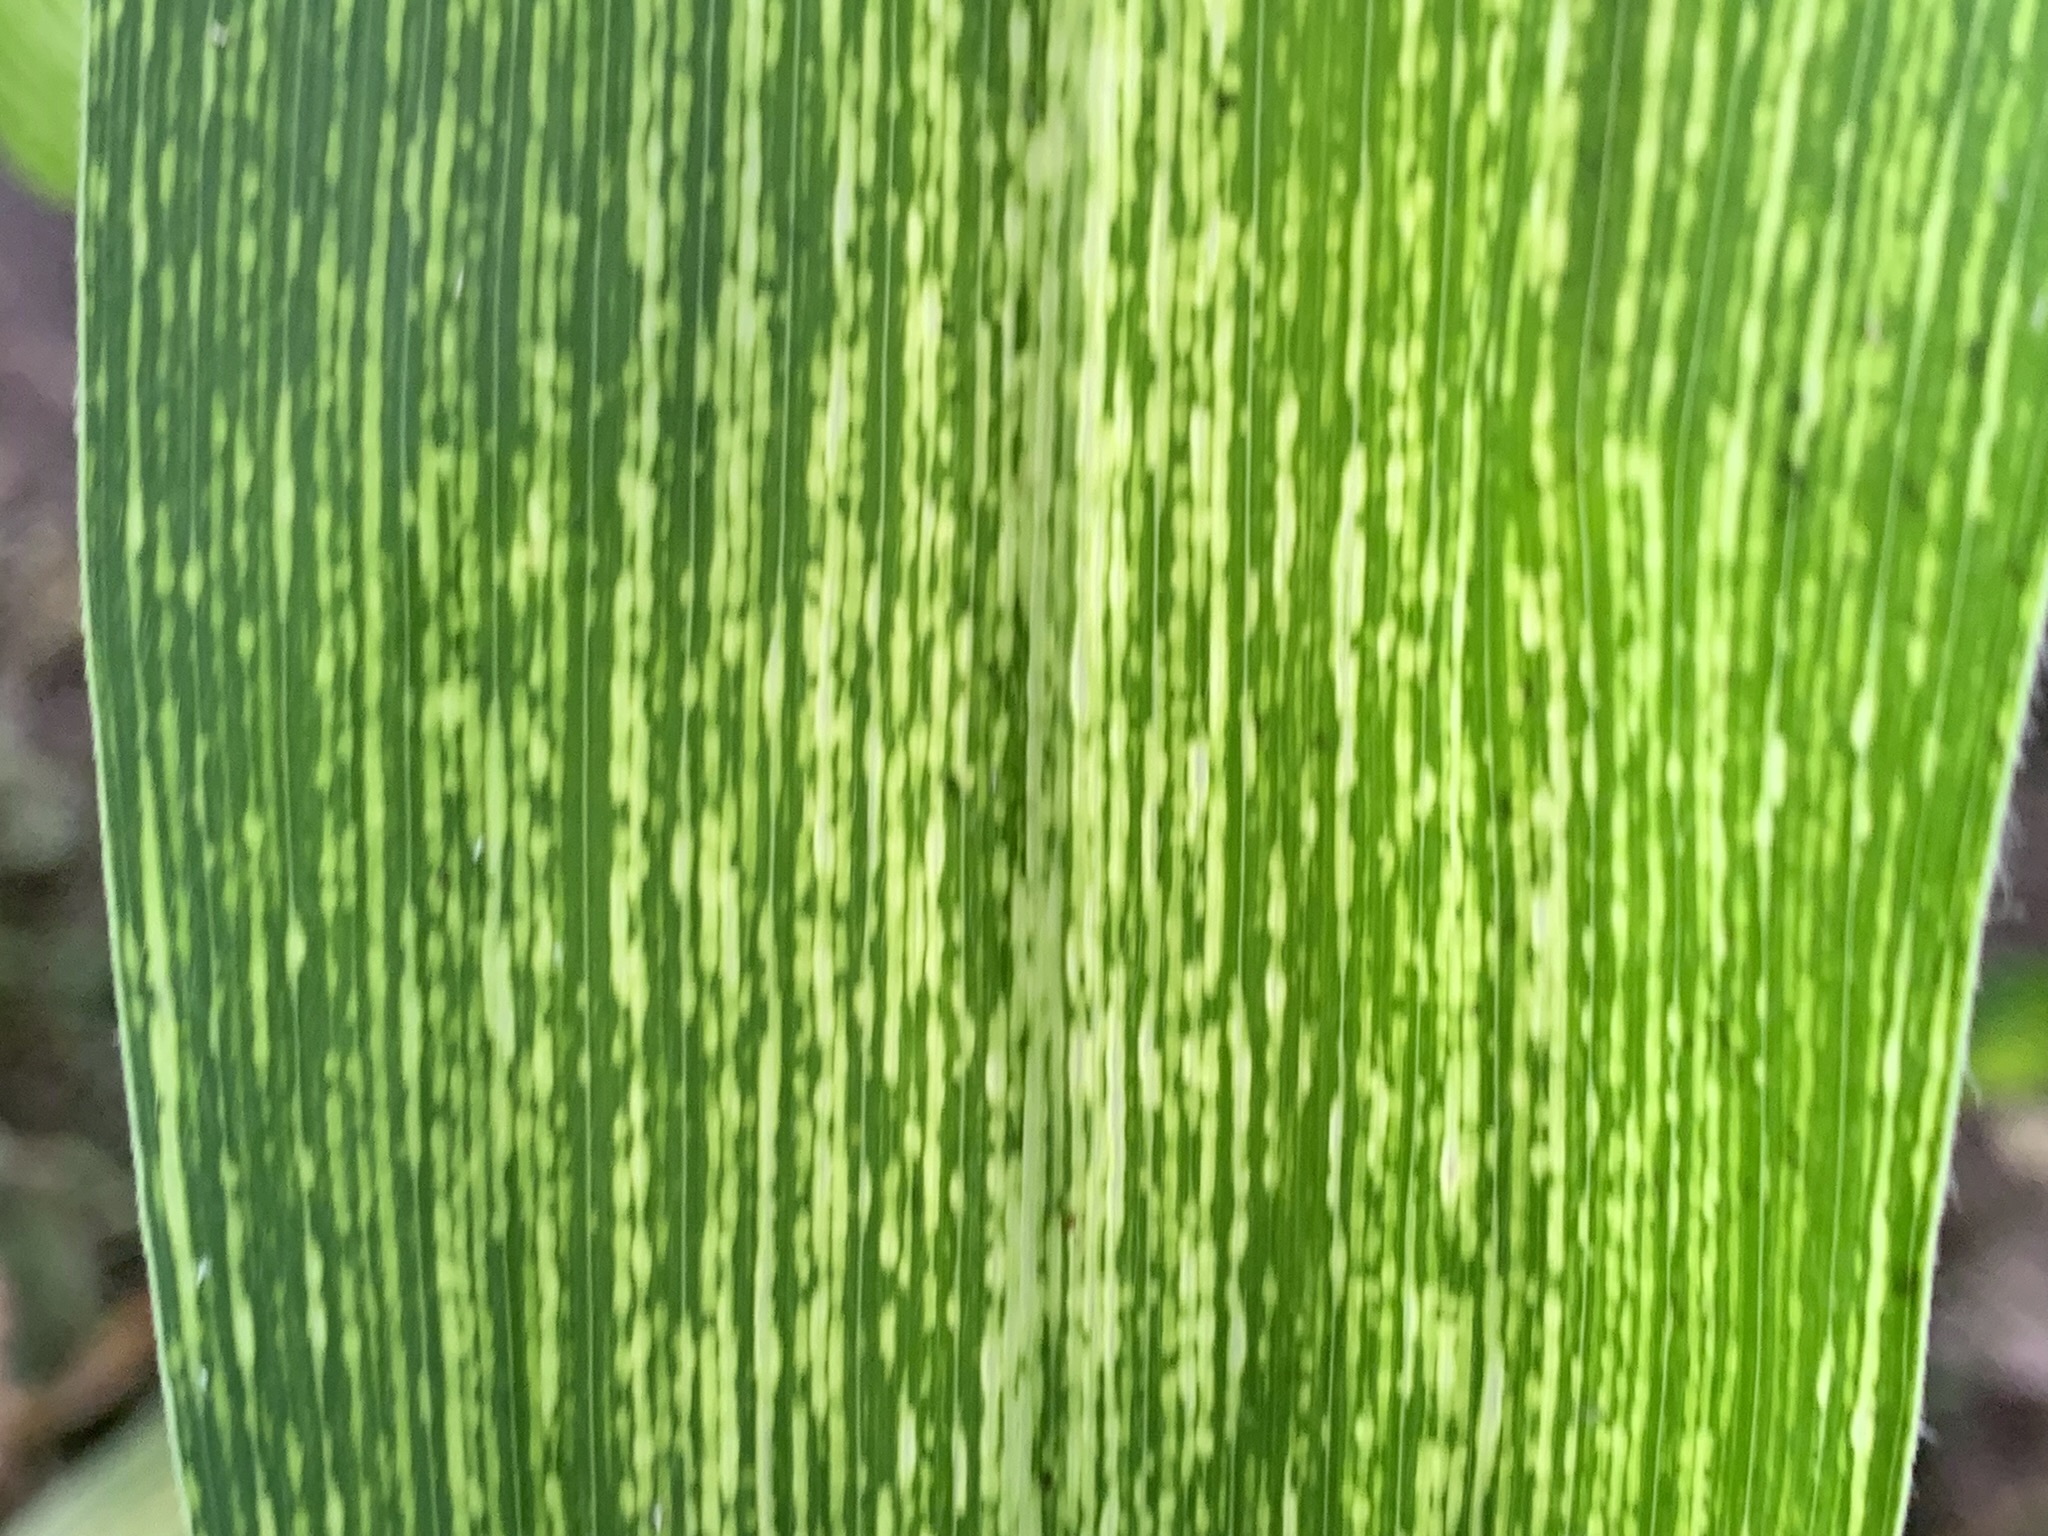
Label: MSV